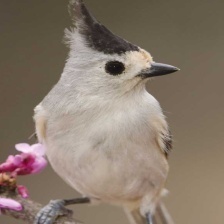
Species: TIT MOUSE
Scientific name: PARIDAE
ImageNet parent category: chickadee